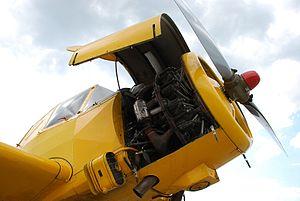
Le Zlín Z-37 Čmelák est un avion léger de travail agricole tchécoslovaque utilisé principalement pour l'épandage agricole dont le premier vol date de 1963. Il est également utilisé comme avion d'entraînement, d'observation et avion de transport.